Al-Mu'tamid ibn Abbad

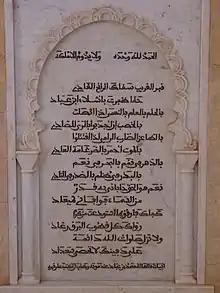
Al-Mu'tamid ibn Abbad's tomb in Aghmat, Morocco.

Al-Mu'tamid, one of the most eminent men of 11th-century al-Andalus, was highly regarded as a writer of poetry in Arabic. He was the father-in-law or father of Zaida of Seville, a concubine of Alfonso VI of Castile, possibly identical to his later wife, Queen Isabella. Iberian Muslim sources say that Zaida of Seville was the wife of Al-Mu'tamid's son Abu Nasr al-Fath al-Ma'mūn, Emir of the Taifa of Córdoba. Bishop Pelayo of Oviedo asserted that Zaida was the daughter of "Abenath" (Al-Mu'tamid ibn Abbad), a claim repeated by later Iberian Christian chroniclers that persisted in written histories for hundreds of years. However, the Islamic chroniclers are considered more reliable, and the general consensus among scholars now is that Zaida was Al-Mu'tamid's daughter-in-law.